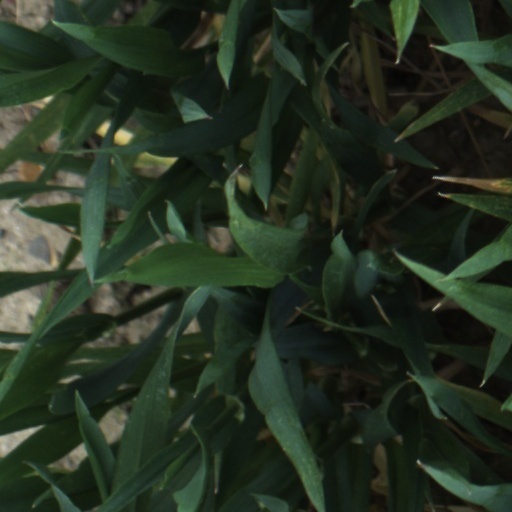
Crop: wheat